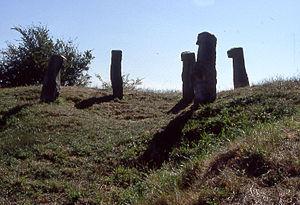
Un cromlech est un monument mégalithique préhistorique constitué par un alignement de monolithes verticaux, formant une enceinte de pierres levées, généralement circulaire.
Roger Facon est un auteur français de romans policiers et fantastiques né le 20 janvier 1950 à Monchecourt.